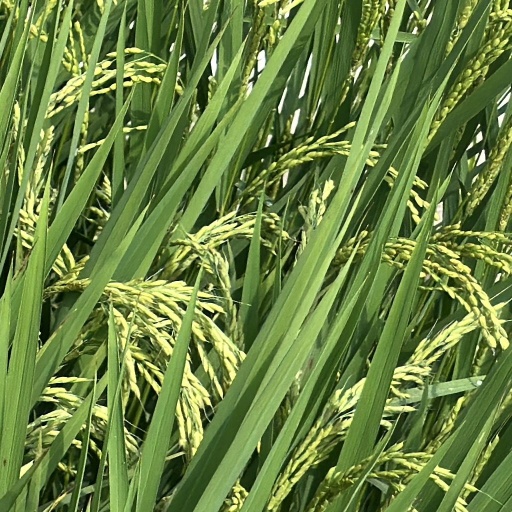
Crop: rice